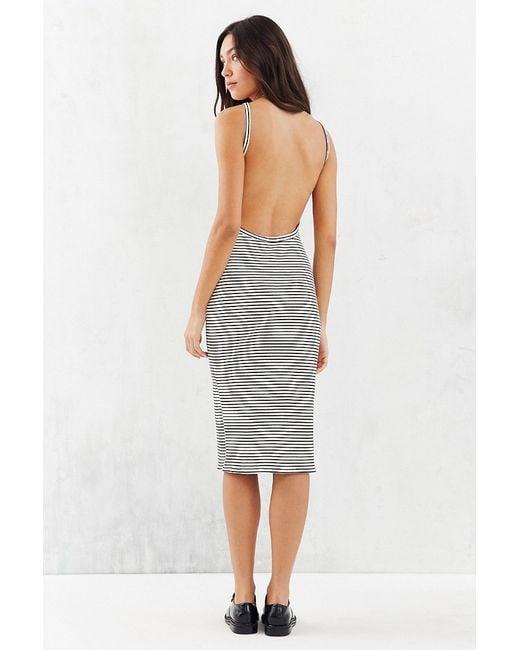
Rückenfreies lässiges Baumwollkleid mit schwarzen und weißen Streifen